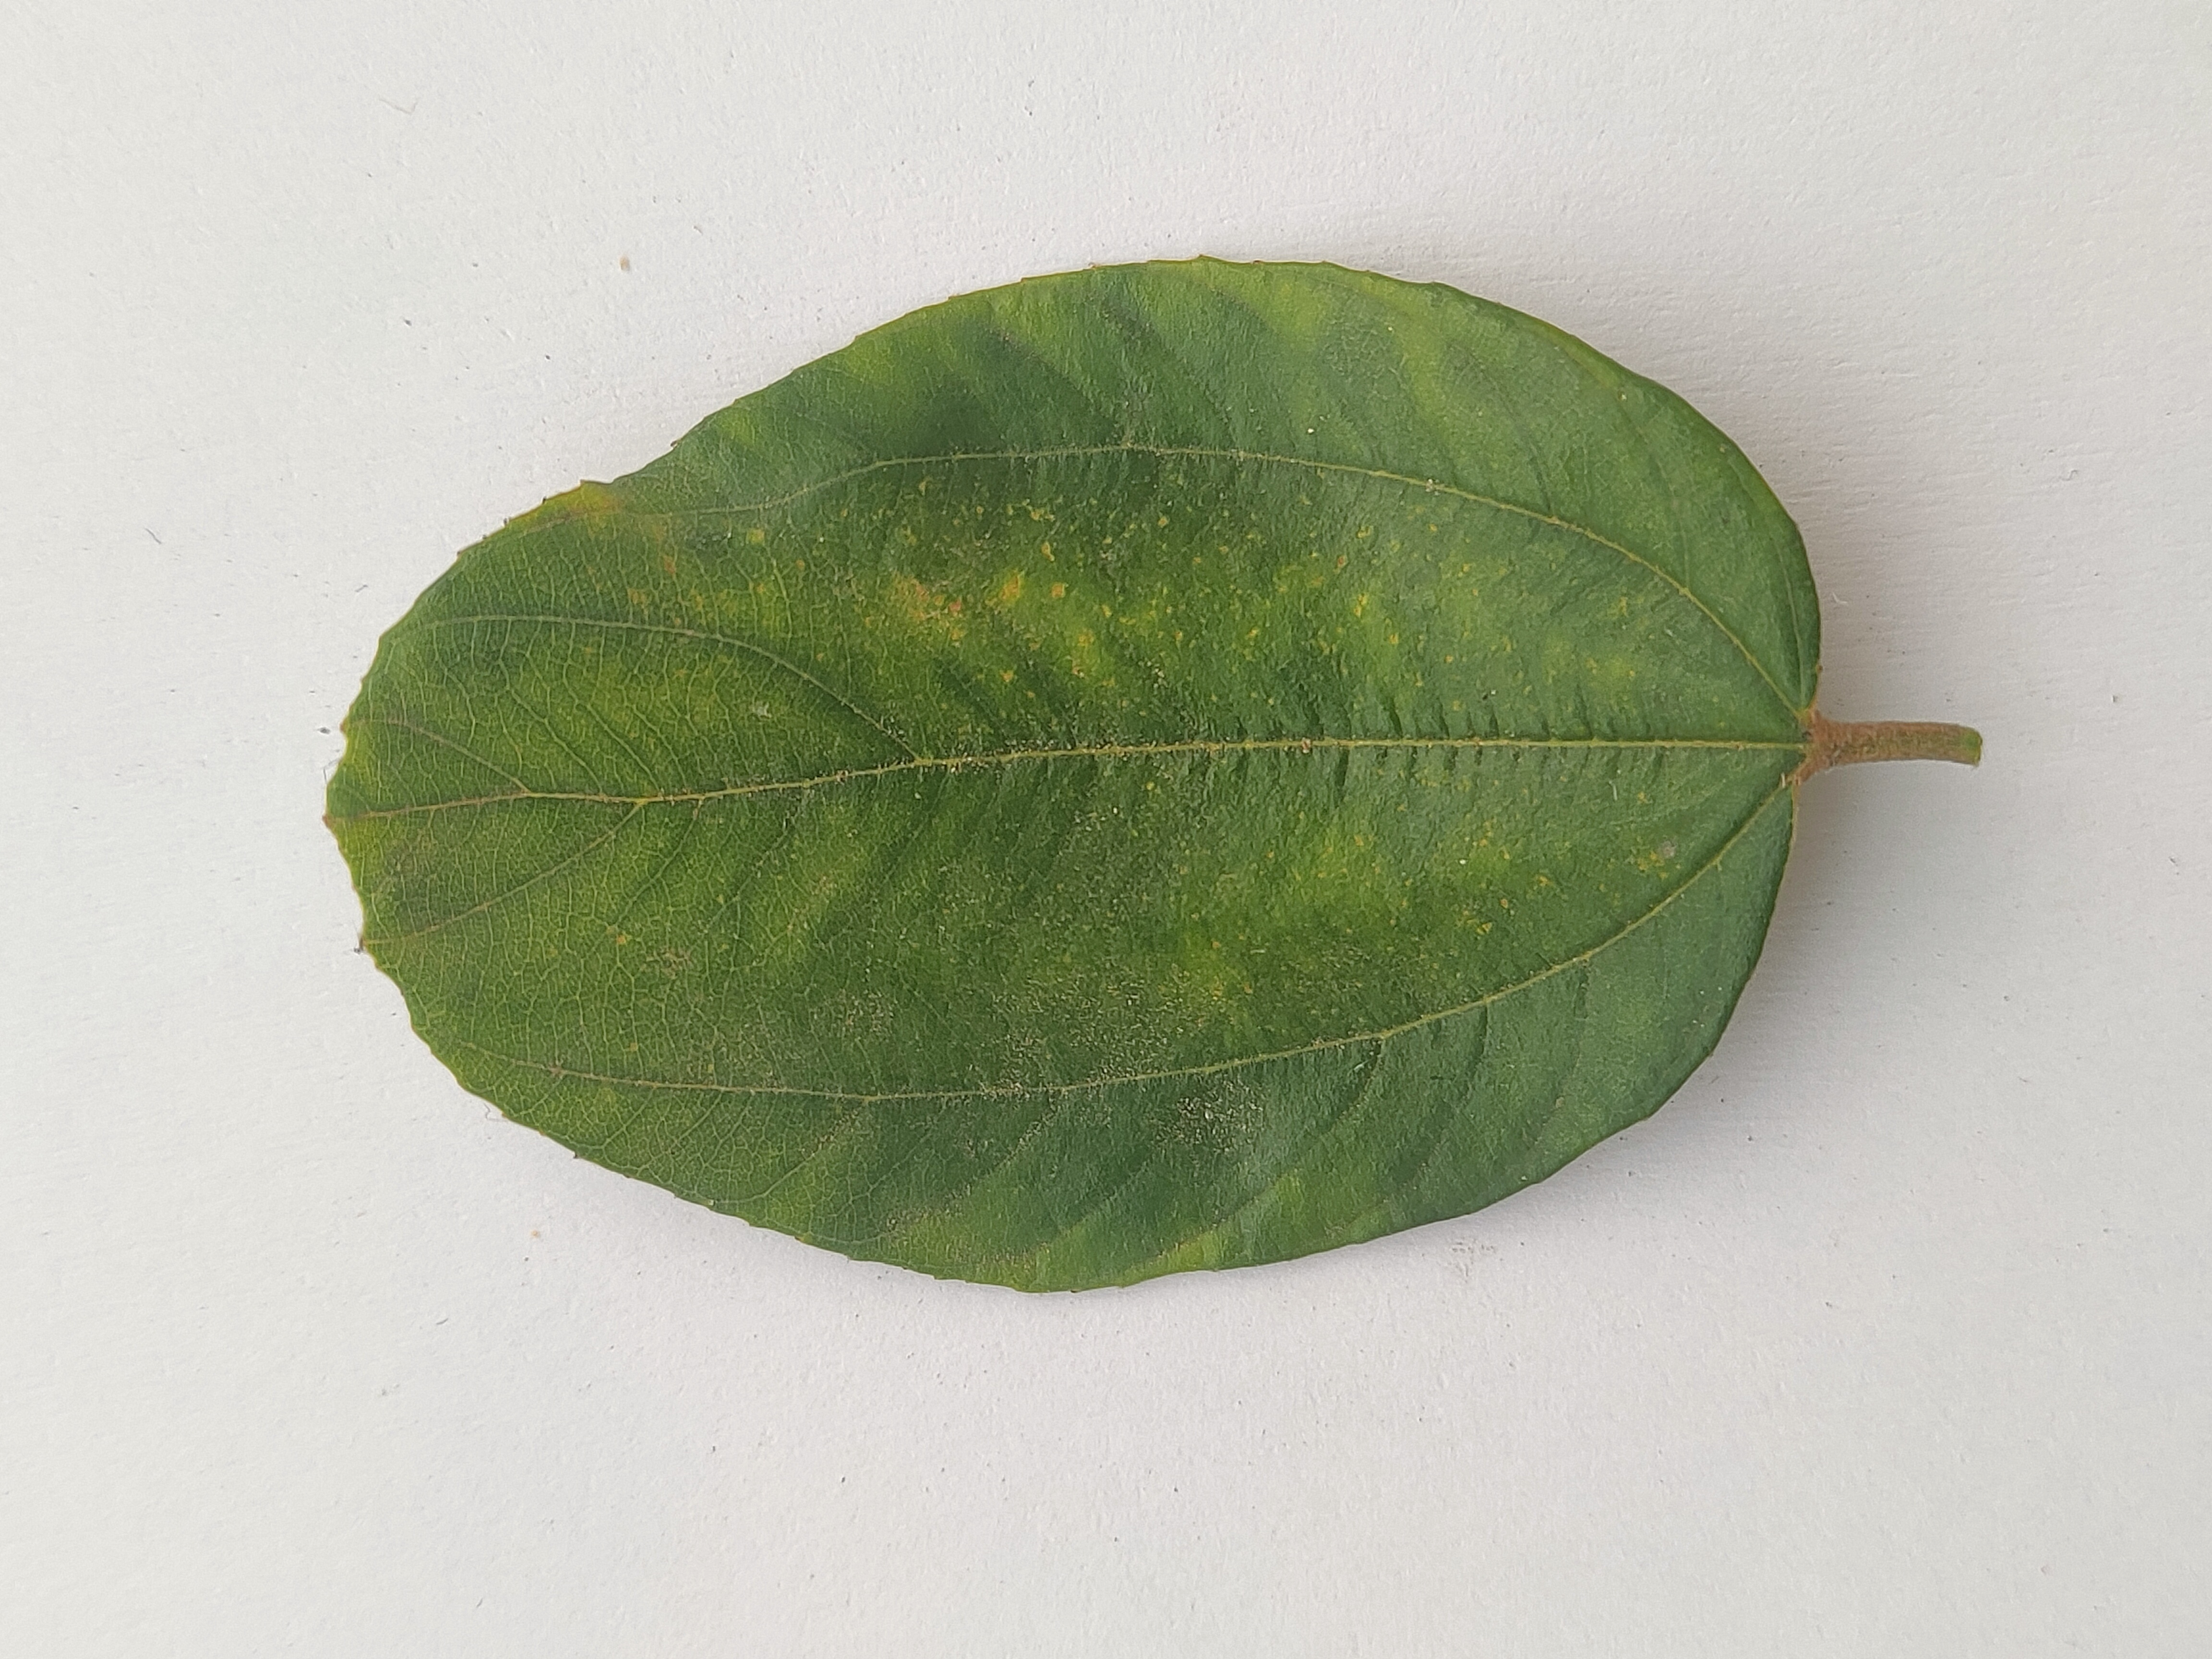
Leaf variety: Plum